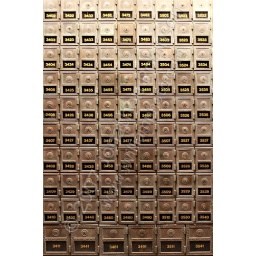
Post office boxes outside the Post Office in Downtown St Petersburg, Florida